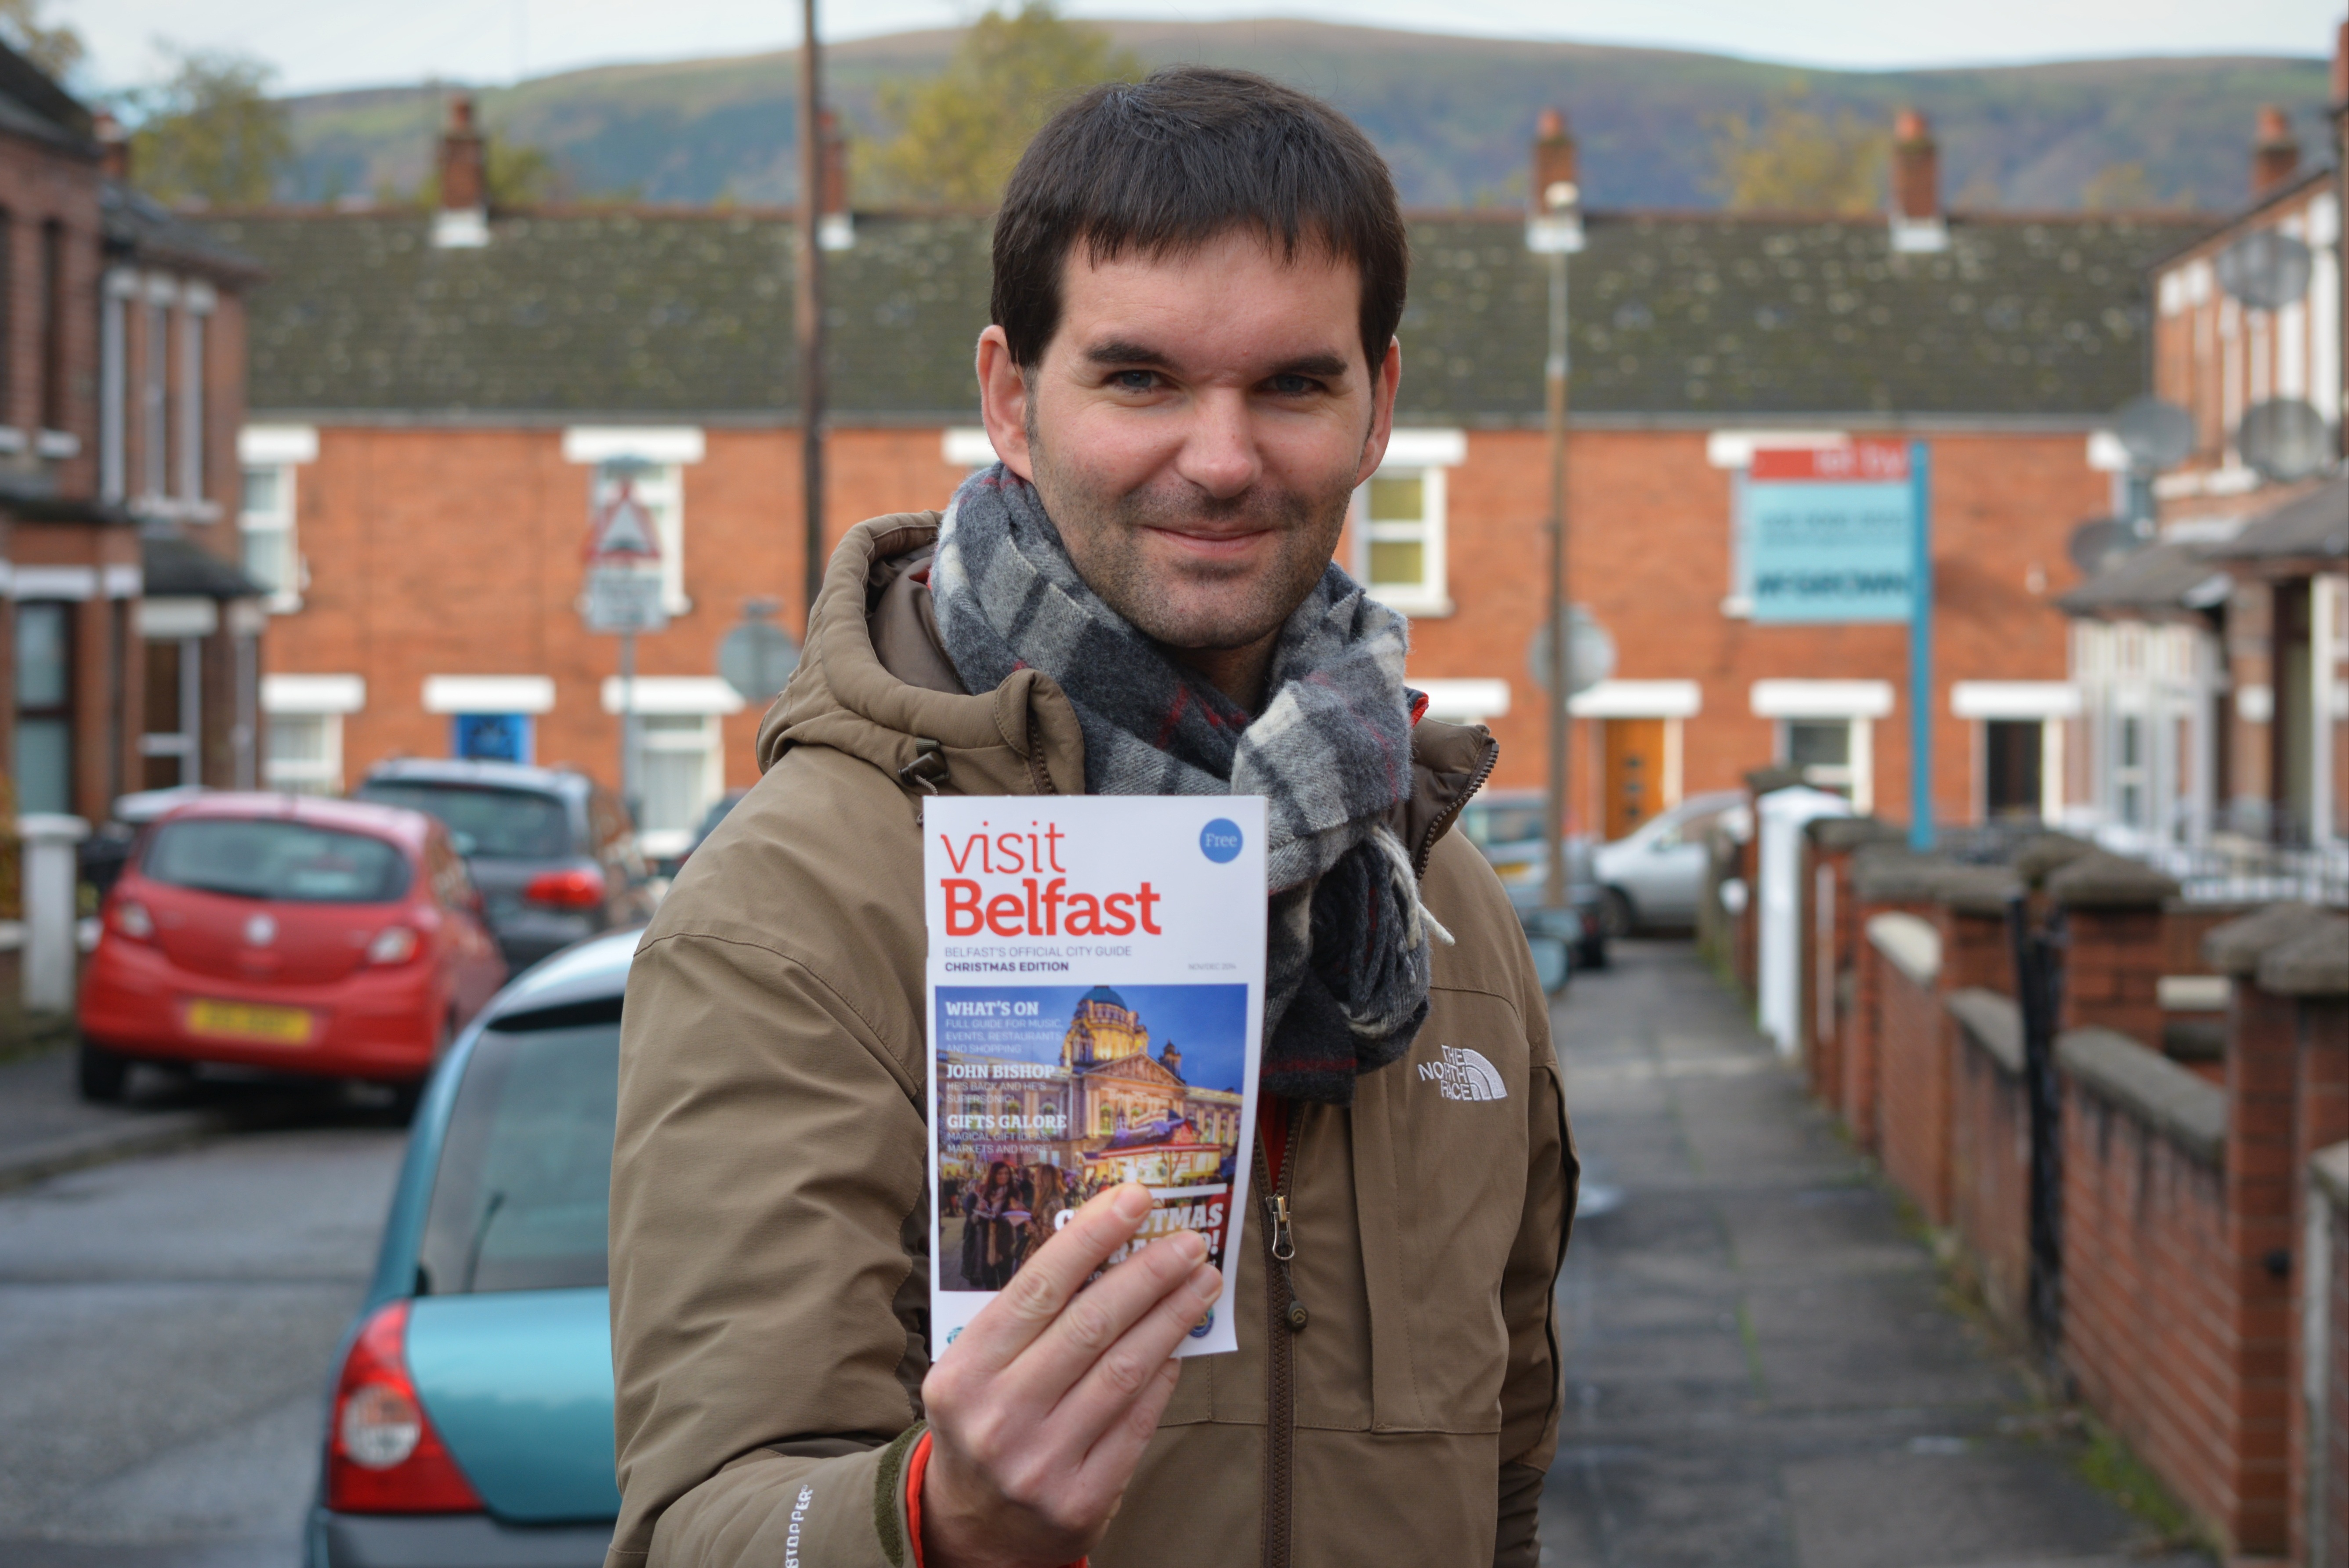
man, person, people, tourist, belfast, travel guide